Rafail Levitsky

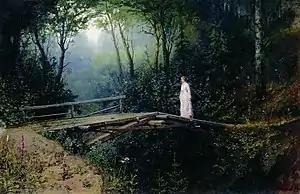
The Bridge in the Woods. by Rafail Sergeevich Levitsky.(1885-1886) The Stavropol Regional Museum of Fine Arts, Stavropol, Russia

In 1880, Rafail Levitsky joined the free-thinking "Association of Peredvizhniki Artists" who sought to move away from the academic formalism of the official Academy.